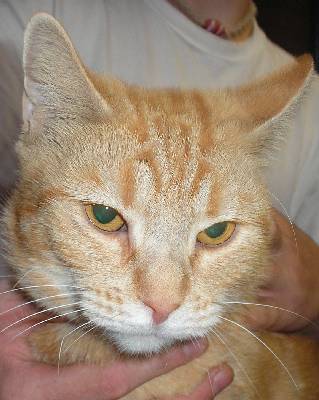
Label: cat